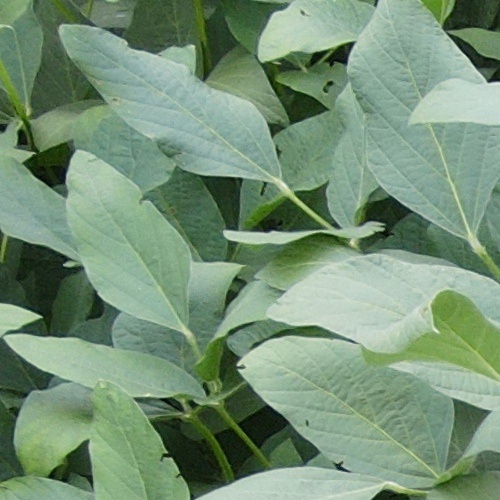
Label: Caterpillar